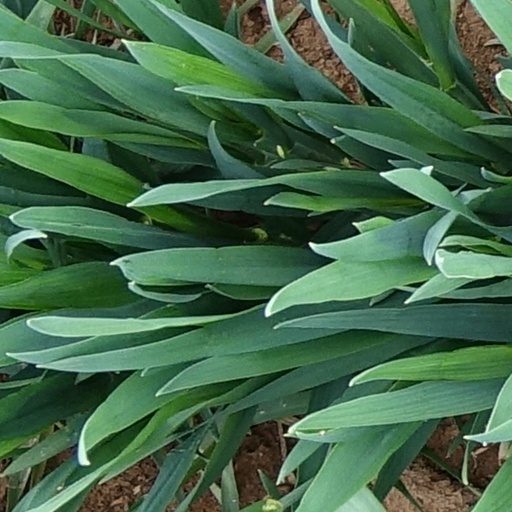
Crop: wheat